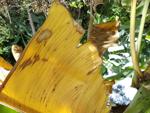
Label: xamthomonas